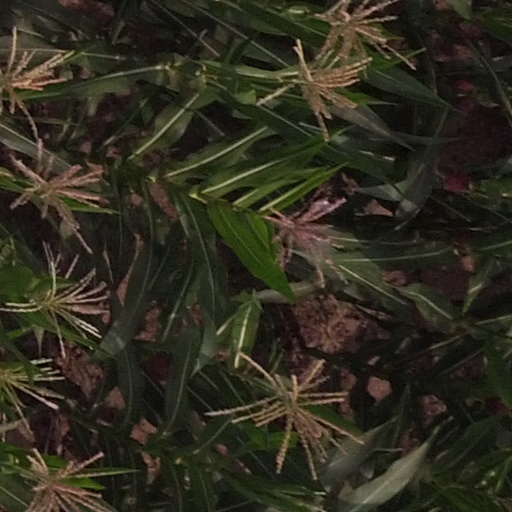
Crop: maize; corn